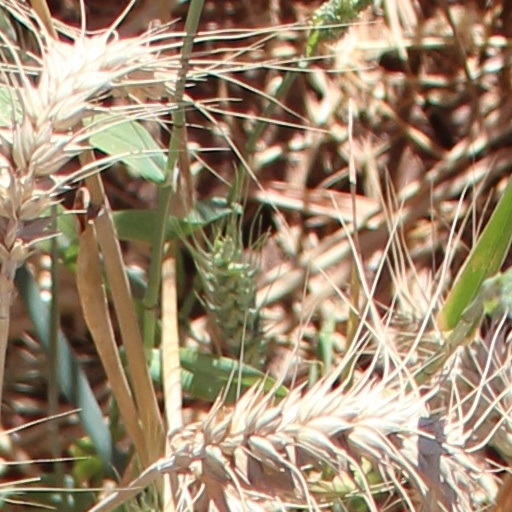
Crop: wheat